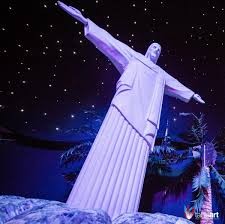
Landmark: Christ the Reedemer